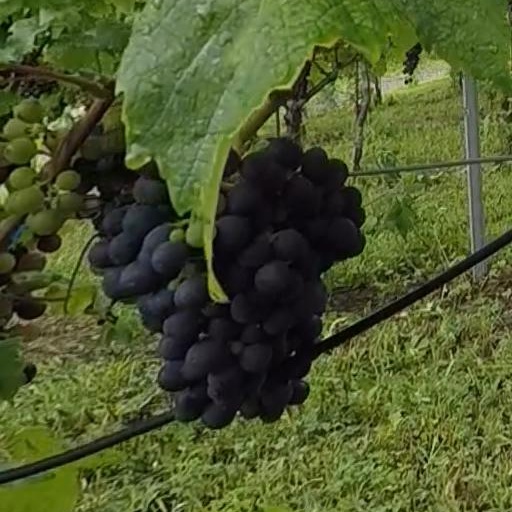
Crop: grape